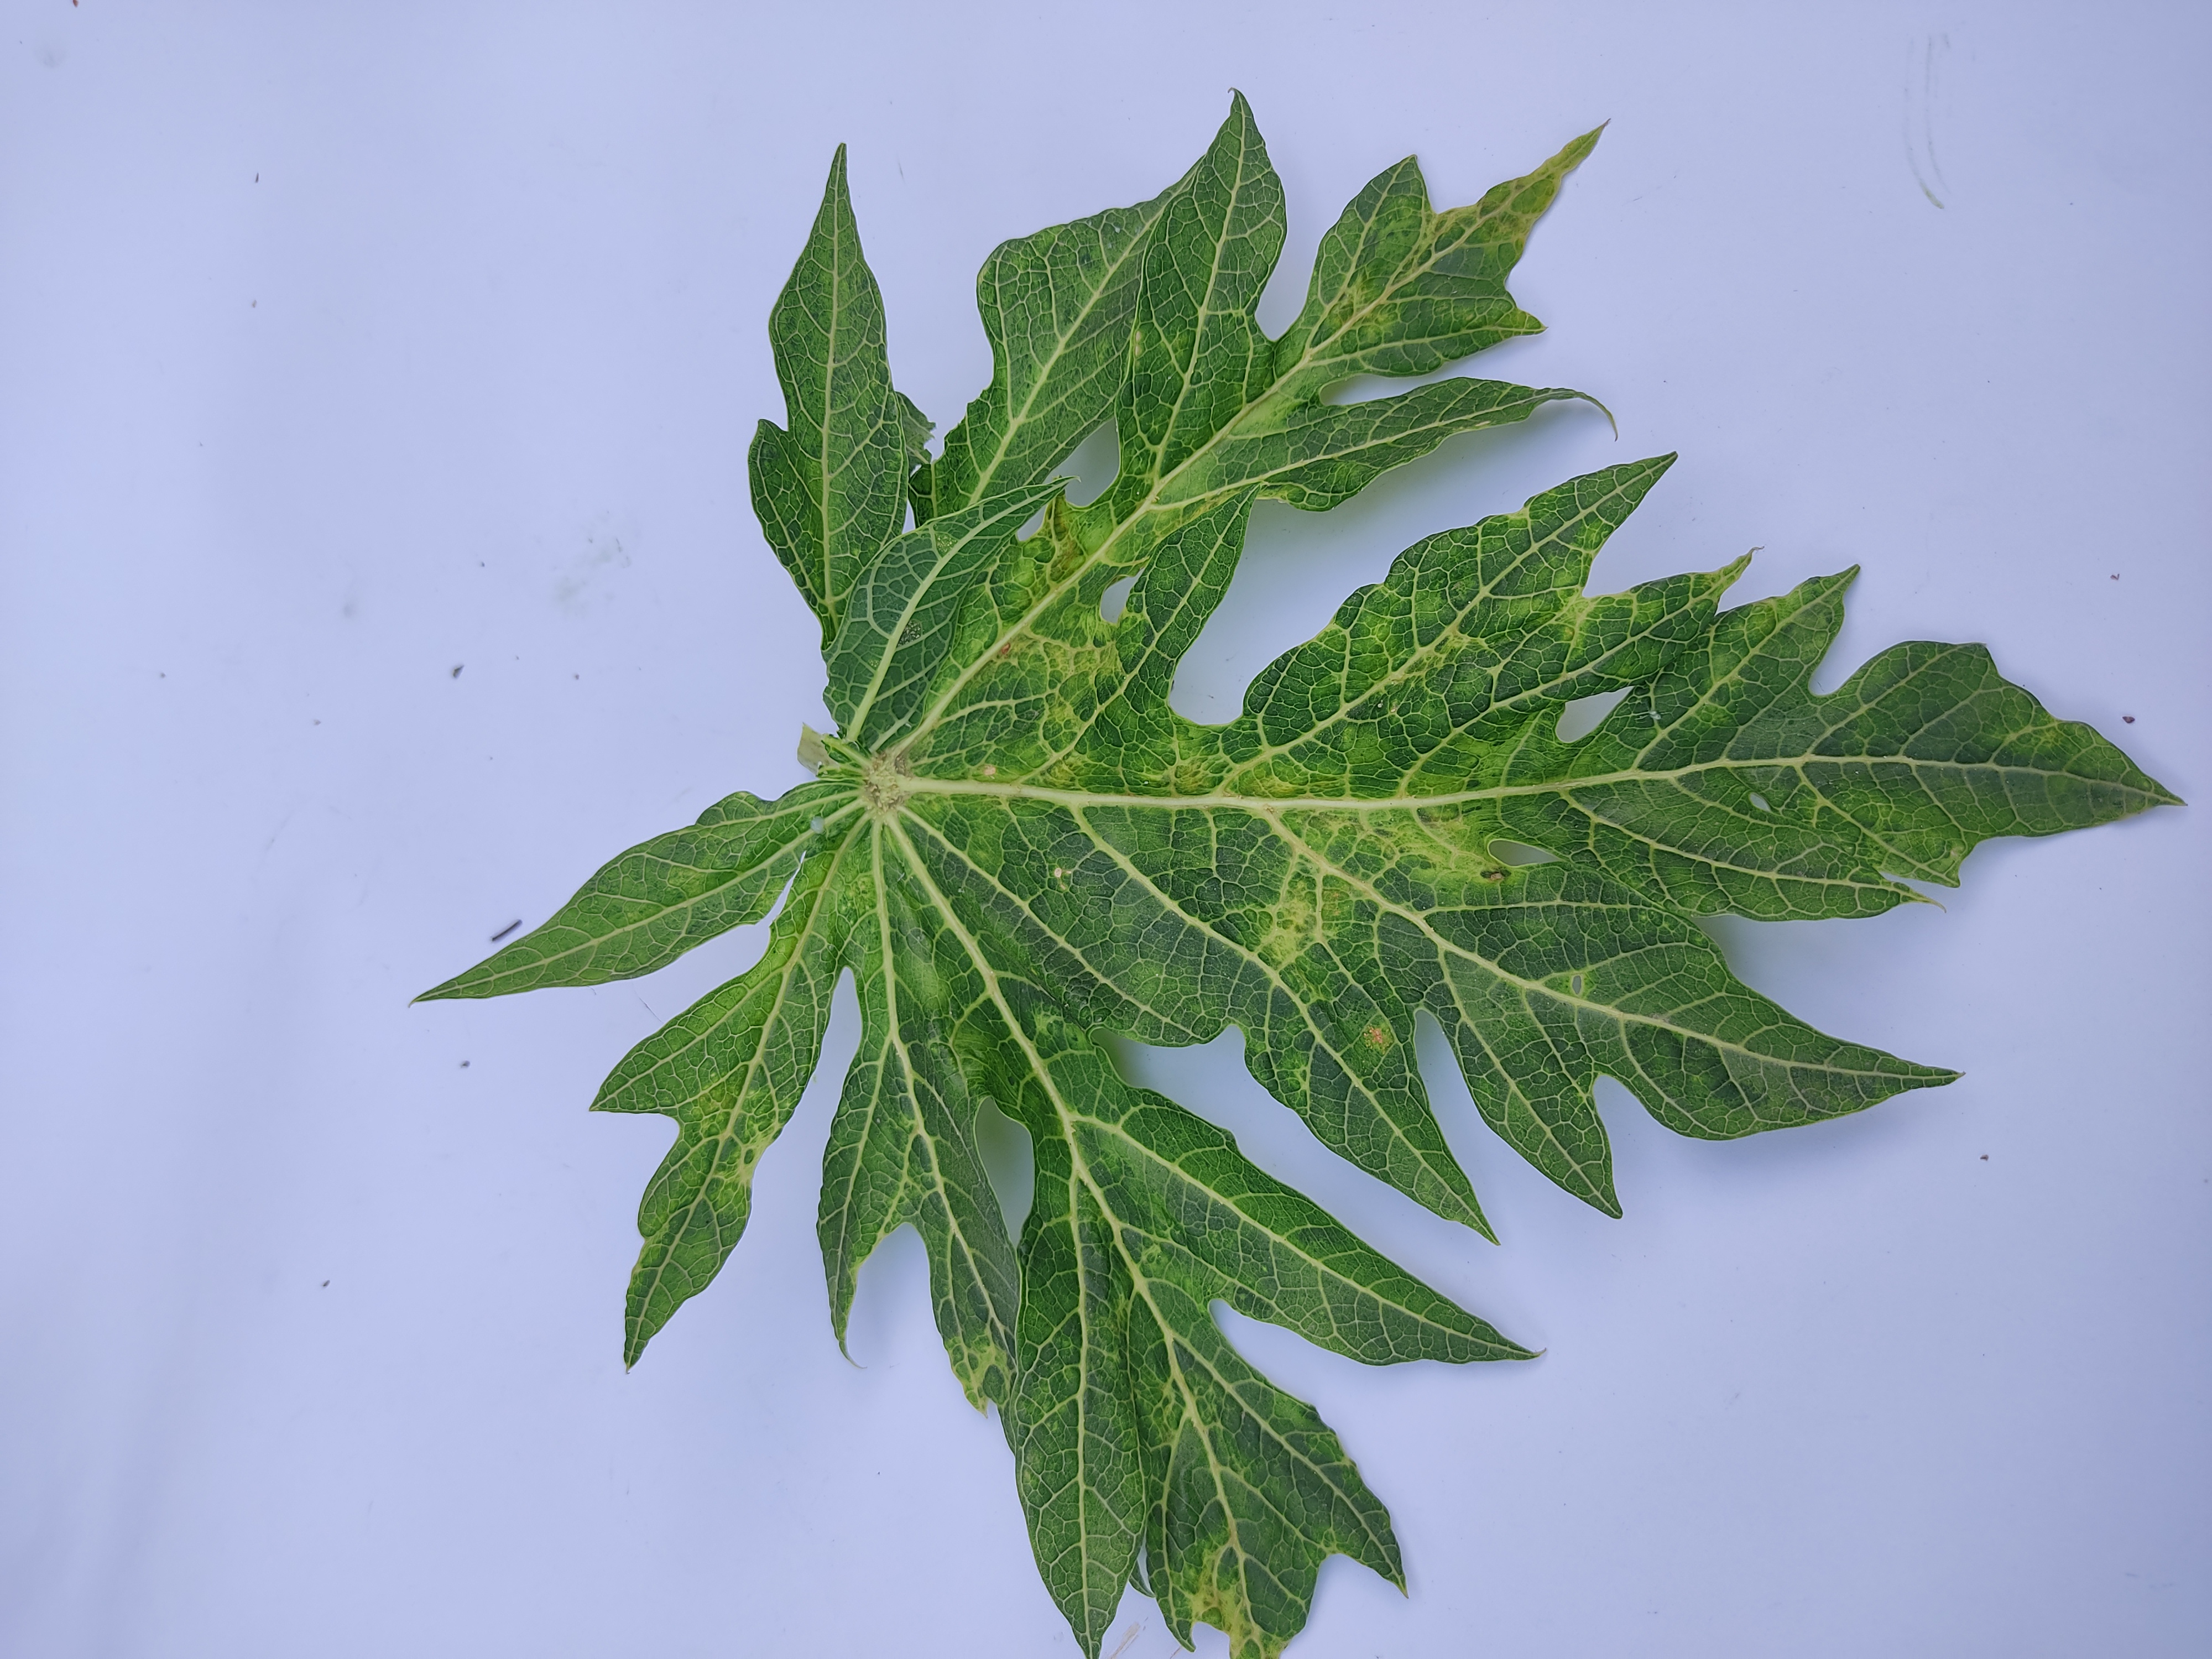
Label: Mosaic